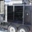
Label: truck